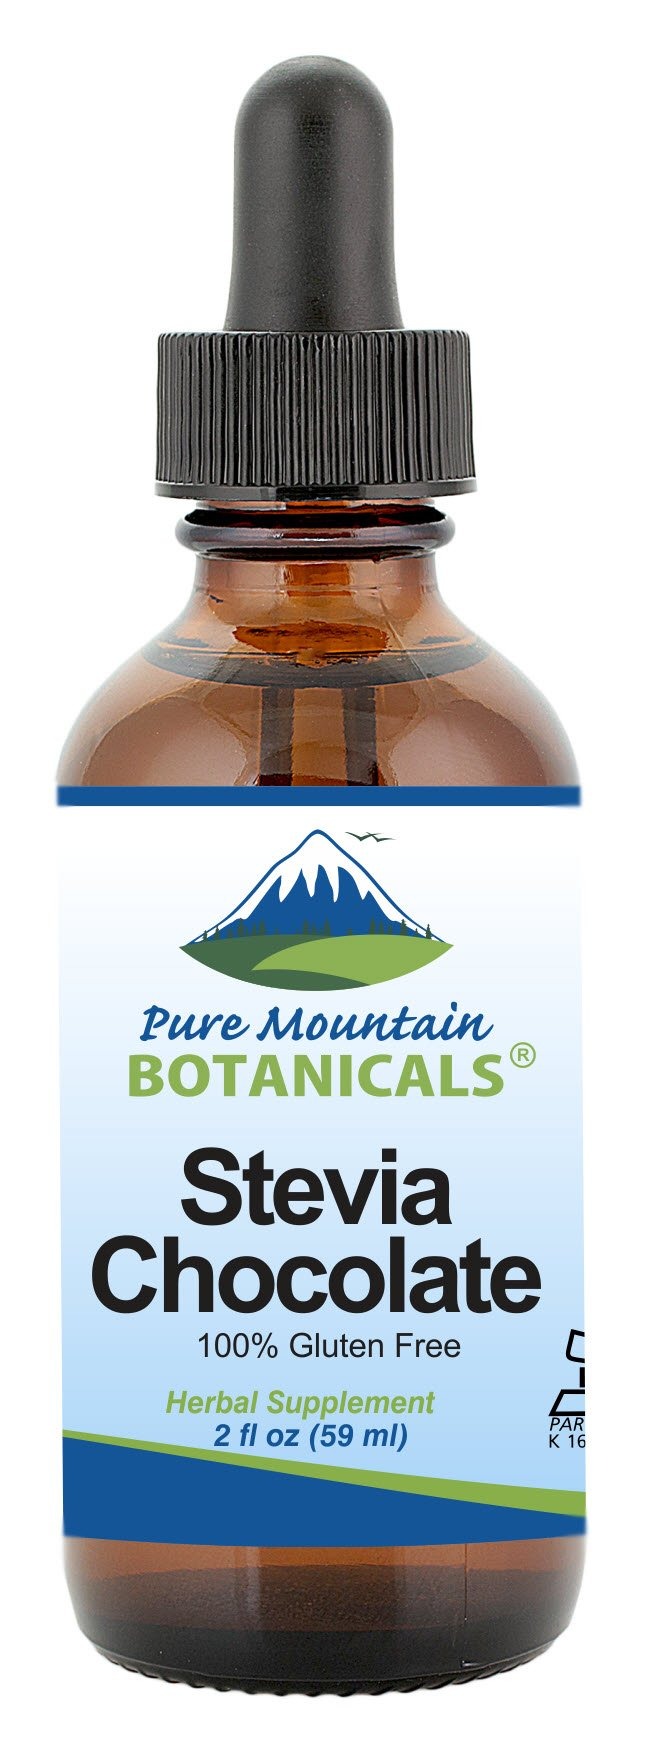
Item Name: Chocolate Stevia Liquid Drops Flavored with Natural Sweet Dark Chocolate | Alcohol Free and Kosher | 2oz Glass Bottle
Bullet Point 1: BEST TASTING: Enjoy the better tasting natural sweetener available with zero calorie, zero carbs and a non-glycemic formula. Perfect addition to your keto or low carb lifestyle – Try in your morning coffee or tea.
Bullet Point 2: TRUSTED: Our Chocolate Stevia is now KOSHER, VEGAN and GLUTEN FREE. Made with NO Harsh Preservatives or Fillers. NO Potassium sorbate, NO Sodium Benzoate, NO GMOs
Bullet Point 3: MADE IN USA: FDA registered, GMP and Kosher certified facility to ensure our sweet stevia drops are the highest quality, potency and consistency every time.
Bullet Point 4: TRY OUR PRODUCTS with NO RISK - At Pure Mountain Botanicals we take your experience with our products to heart. If you are not happy with our product, just let us know - we're here to help.
Product Description: Stevia Chocolate Drops - Alcohol-Free & Kosher - Flavored with Natural Dark Chocolate - 2oz Glass Bottle
Value: 2.0
Unit: Fl Oz

Price: 16.89